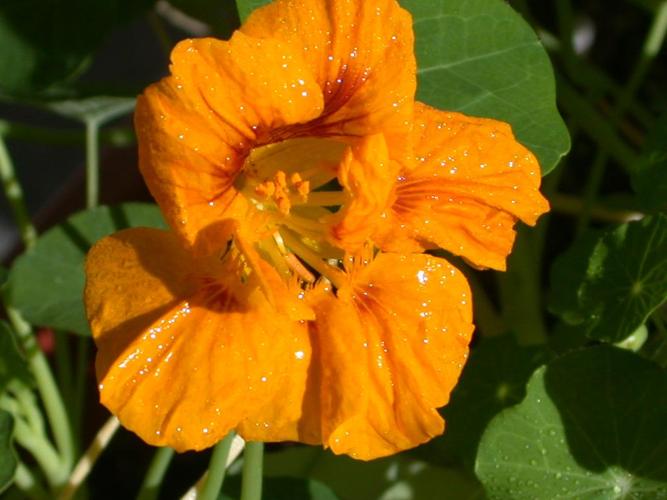
Label: watercress